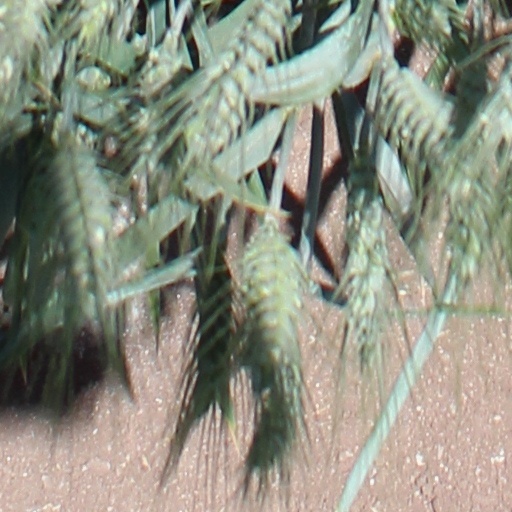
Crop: wheat